Adopt-a-Highway

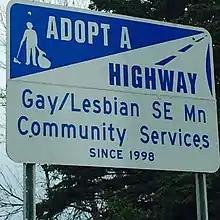
An adopt-a-Highway sign on Interstate 90 in Minnesota since 1998.

The Adopt-a-Highway program, and the very similar Sponsor-a-Highway, are promotional campaigns undertaken by U.S. states, a few provinces and territories of Canada, and some national governments outside North America to encourage volunteers to keep a section of a highway free from litter. In exchange for regular litter removal, an organization (such as Cub Scouts or Knights of Columbus) is allowed to have its name posted on a sign in the section of the highways they maintain.